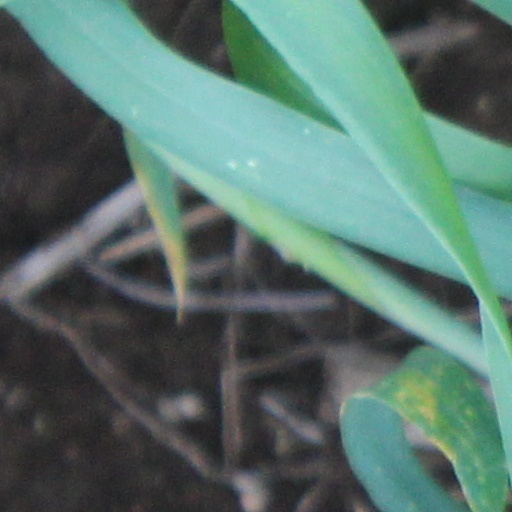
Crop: wheat